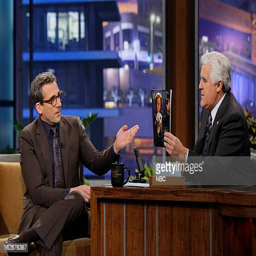
comedian during an interview with comedian